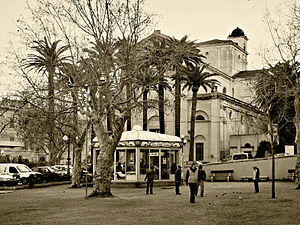
L'Île Rousse / Geografi / Kommunikations- og trafiklinjer / Færgeruter
Paolipladsen og byens kirke.
L’Île-Rousse er en kommune i departementet Haute-Corse på Korsika. Byen er – efter Calvi – det næststørste, byområde i Balagne, Korsikas nordvestlige del.